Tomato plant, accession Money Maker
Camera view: bottom (45 deg); turntable rotation: 150 degrees
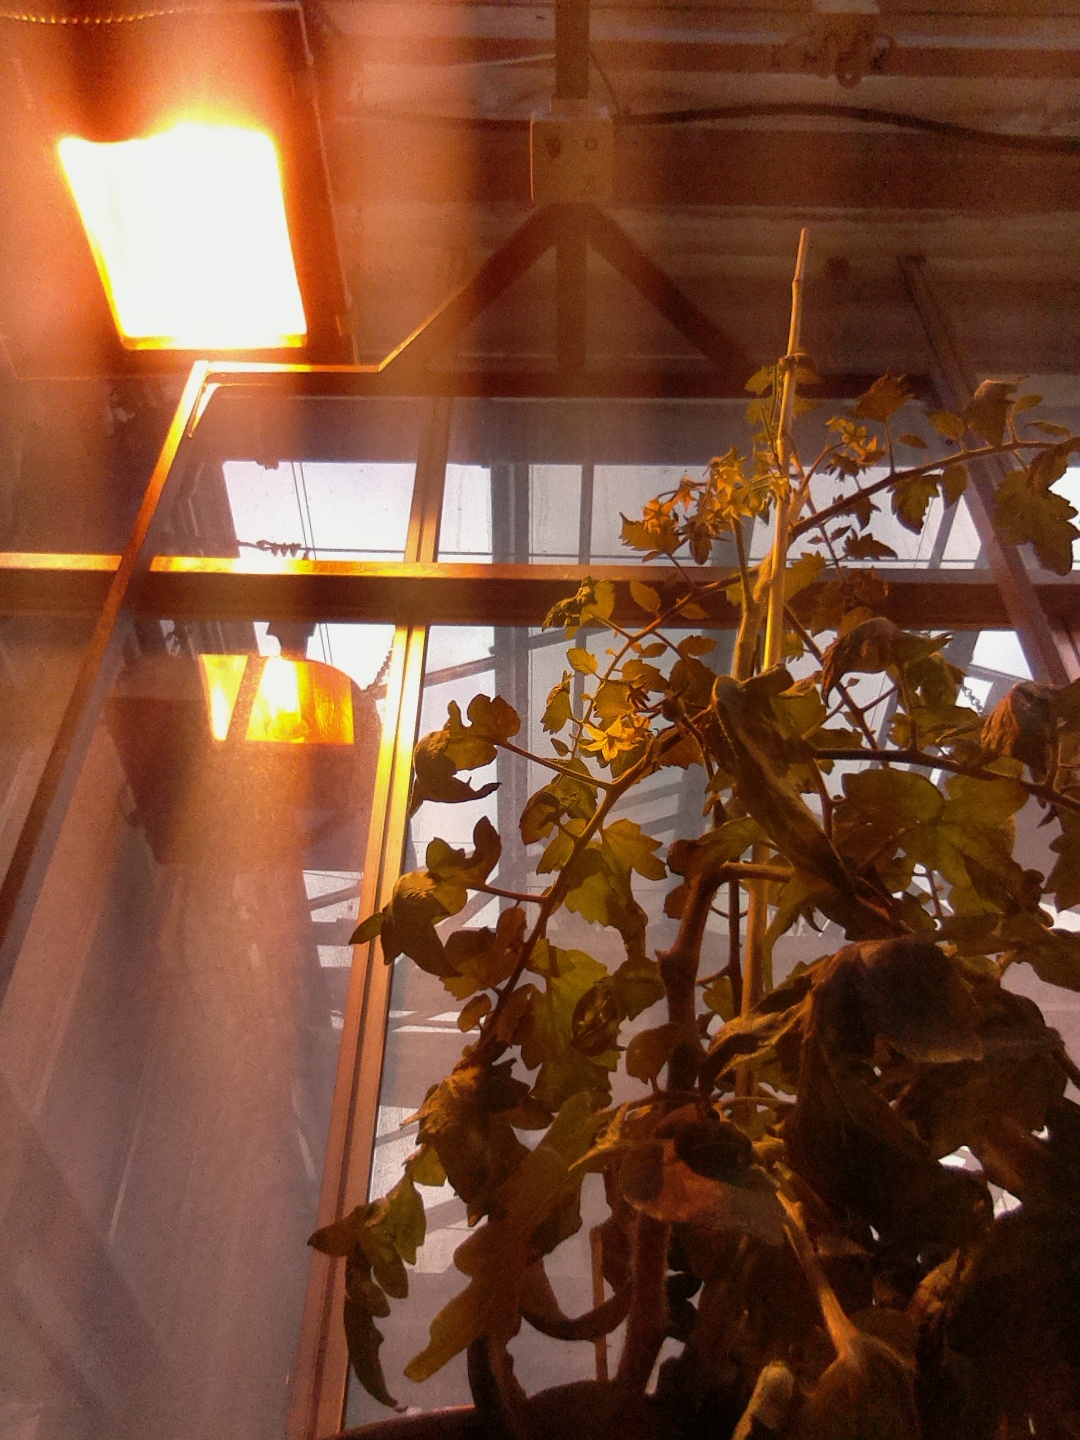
BBCH growth stage 70: Fruits at the main stem or branches visibles